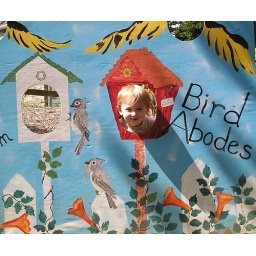
Michael in a bird house